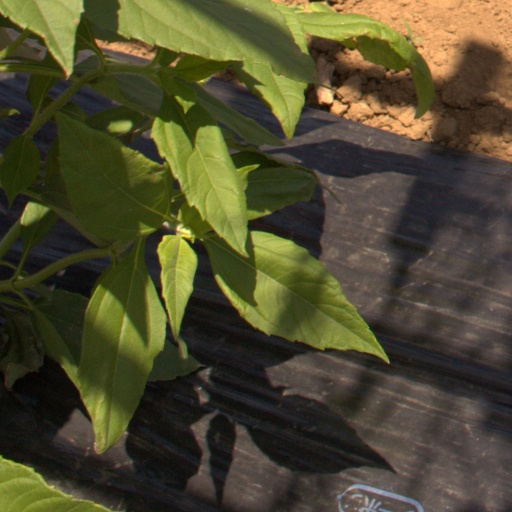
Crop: Jerusalem artichoke